Beijing cuisine

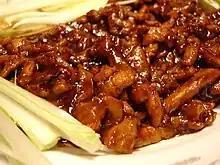
Jing jiang rou si

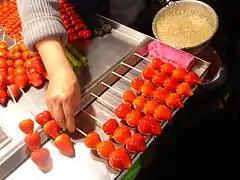
Bingtanghulu

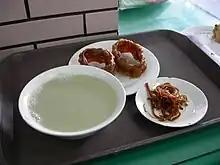
A bowl of douzhi "(left)" with breakfast items

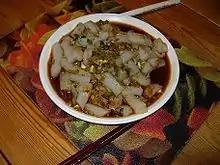
Liangfen

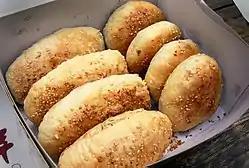
Shaobing

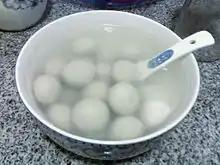
Traditional tangyuan with a sweet sesame filling

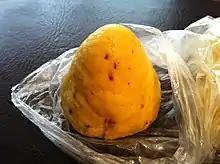
Wotou

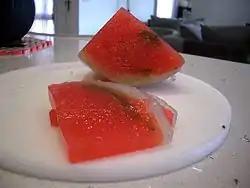
Xi gua lao

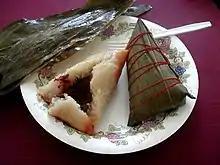
Zongzi both ready to eat (left) and still wrapped in a bamboo leaf (right)

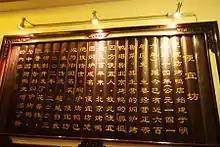
The introduction board at the Bianyifang describes the restaurant's history

Numerous traditional restaurants in Beijing are credited with great contributions in the formation of Beijing cuisine, but many of them have gone out of business. However, some of them managed to survive until today, and some of them are: